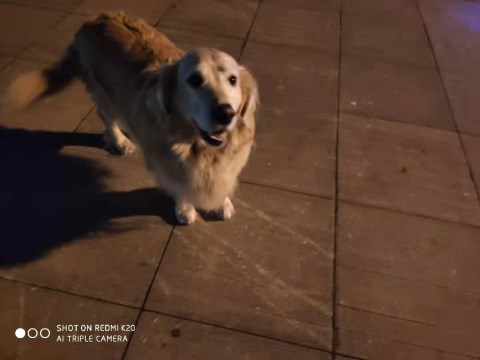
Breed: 5355-n000126-golden_retriever